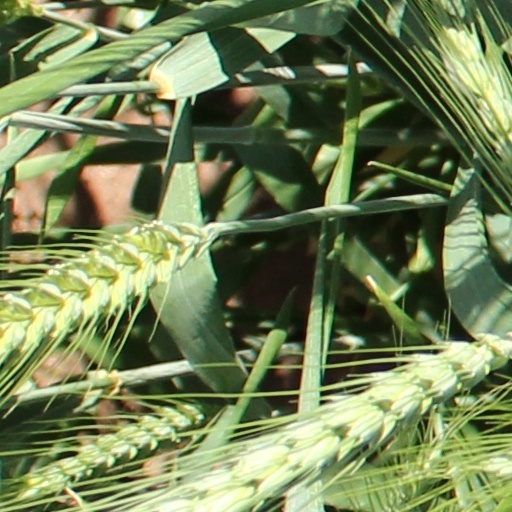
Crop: wheat